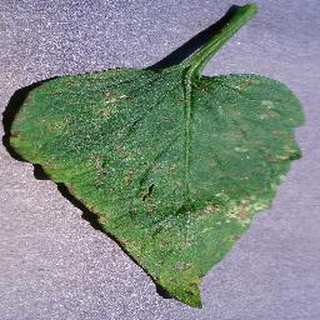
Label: tomato_septoria_leaf_spot